Lupe Ontiveros

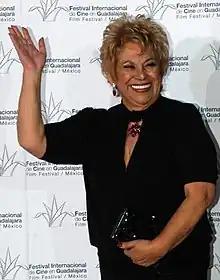
Ontiveros in 2008

Guadalupe Ontiveros (September 17, 1942 – July 26, 2012) was an American actress best known for portraying Rosalita in "The Goonies", and Yolanda Saldívar in the film "Selena". She acted in numerous films and television shows. Ontiveros was nominated for an Emmy Award for her work on "Desperate Housewives" and received critical acclaim for her role in "Chuck & Buck", for which Ontiveros won the National Board of Review award for Best Supporting Actress, and was also nominated for an Independent Spirit Award.